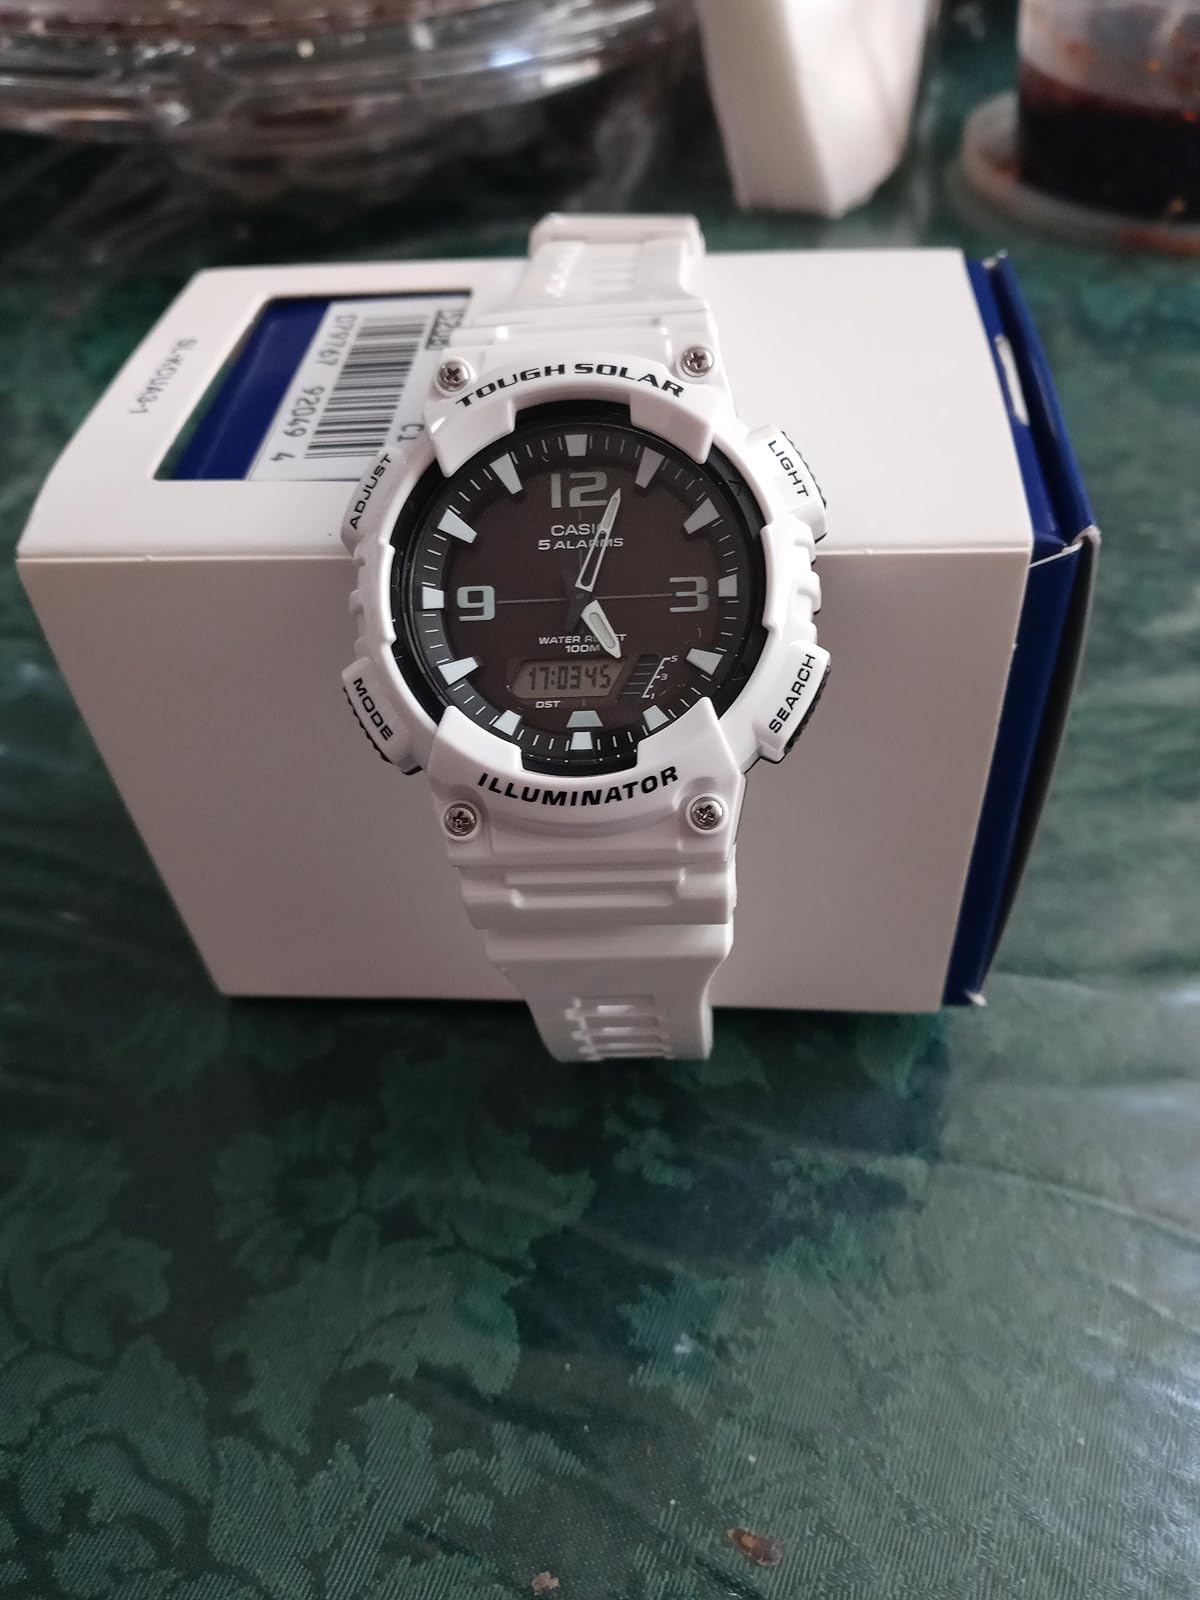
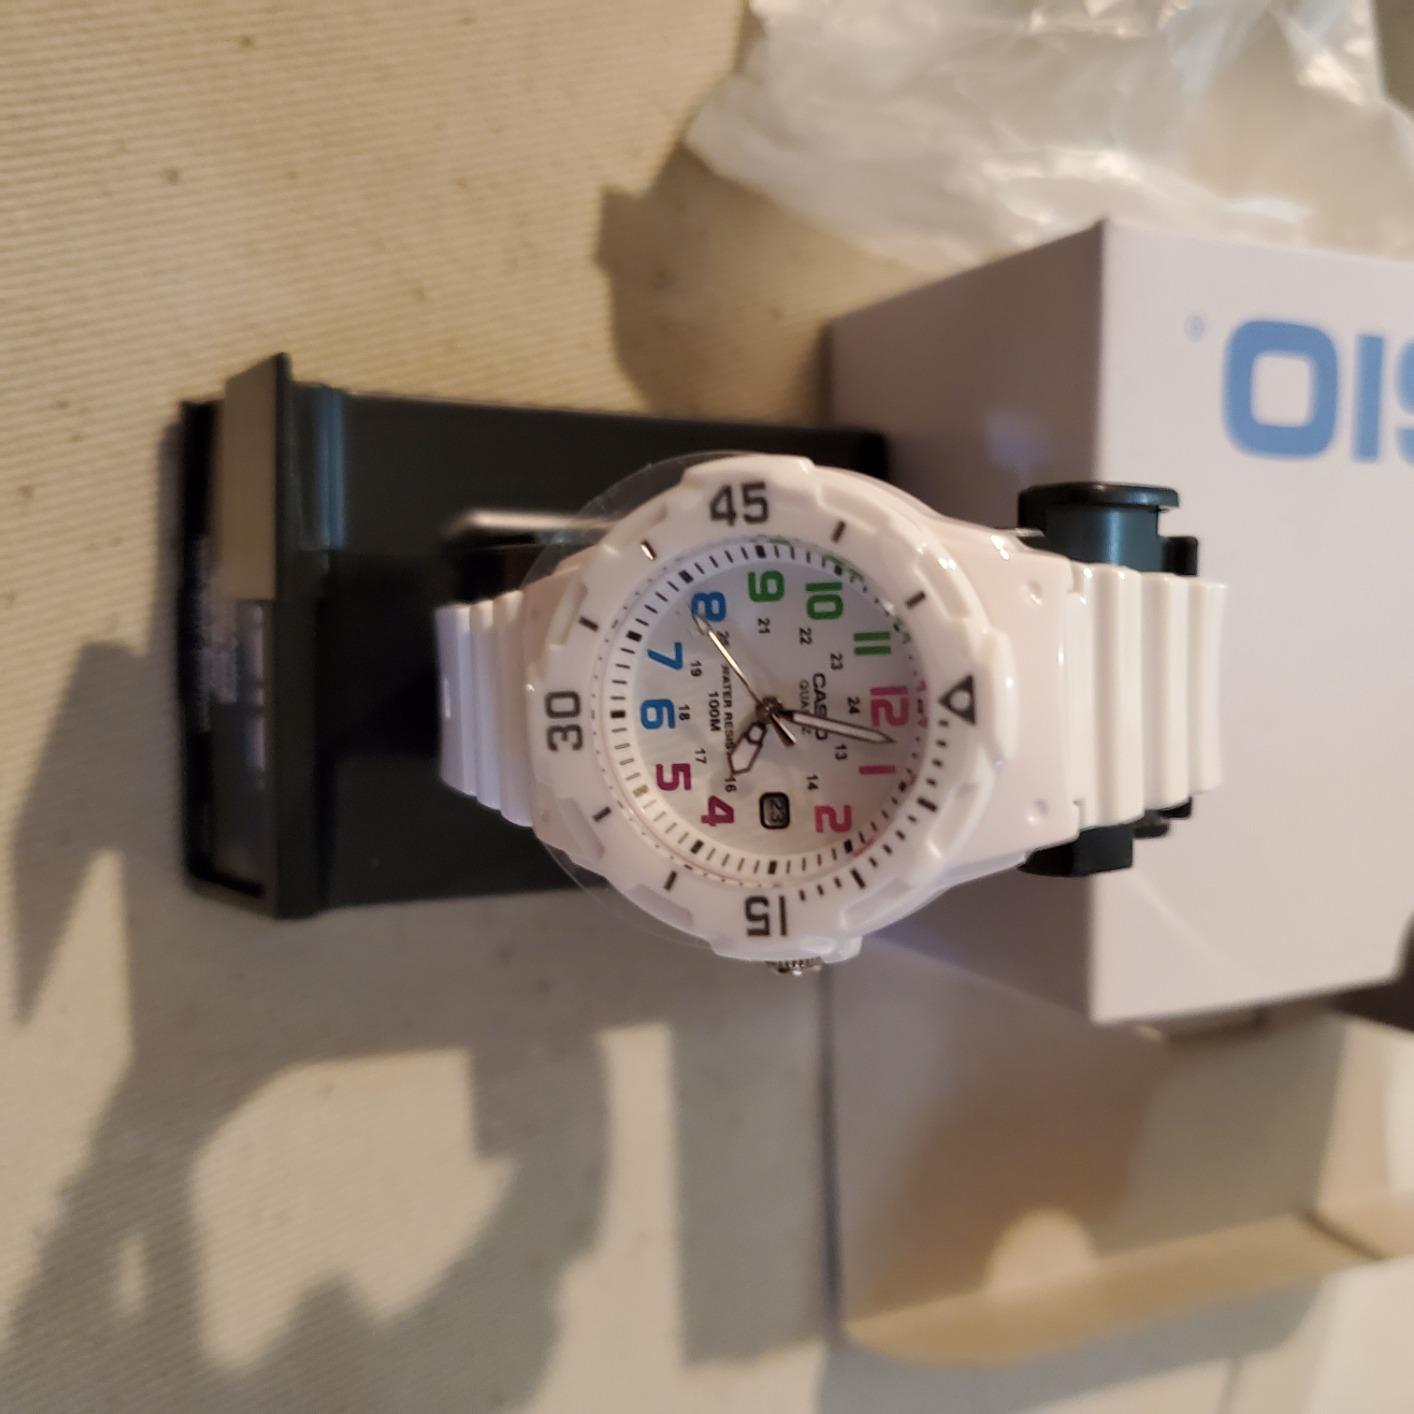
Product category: accessories_watch
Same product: no